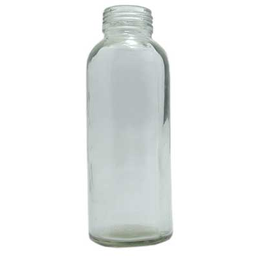
Label: glass